Anna Cogswell Wood

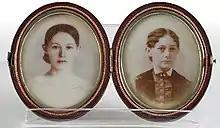
two photos of a young Irene Leache kept in a locket owned by Annie Wood

Leache and Wood met at Valley Female Seminary in Winchester, Virginia in 1868 while both resided at the Seminary's main campus building, known as "Angerona". Anna Wood was a student and Irene Leache was a newly hired faculty member.